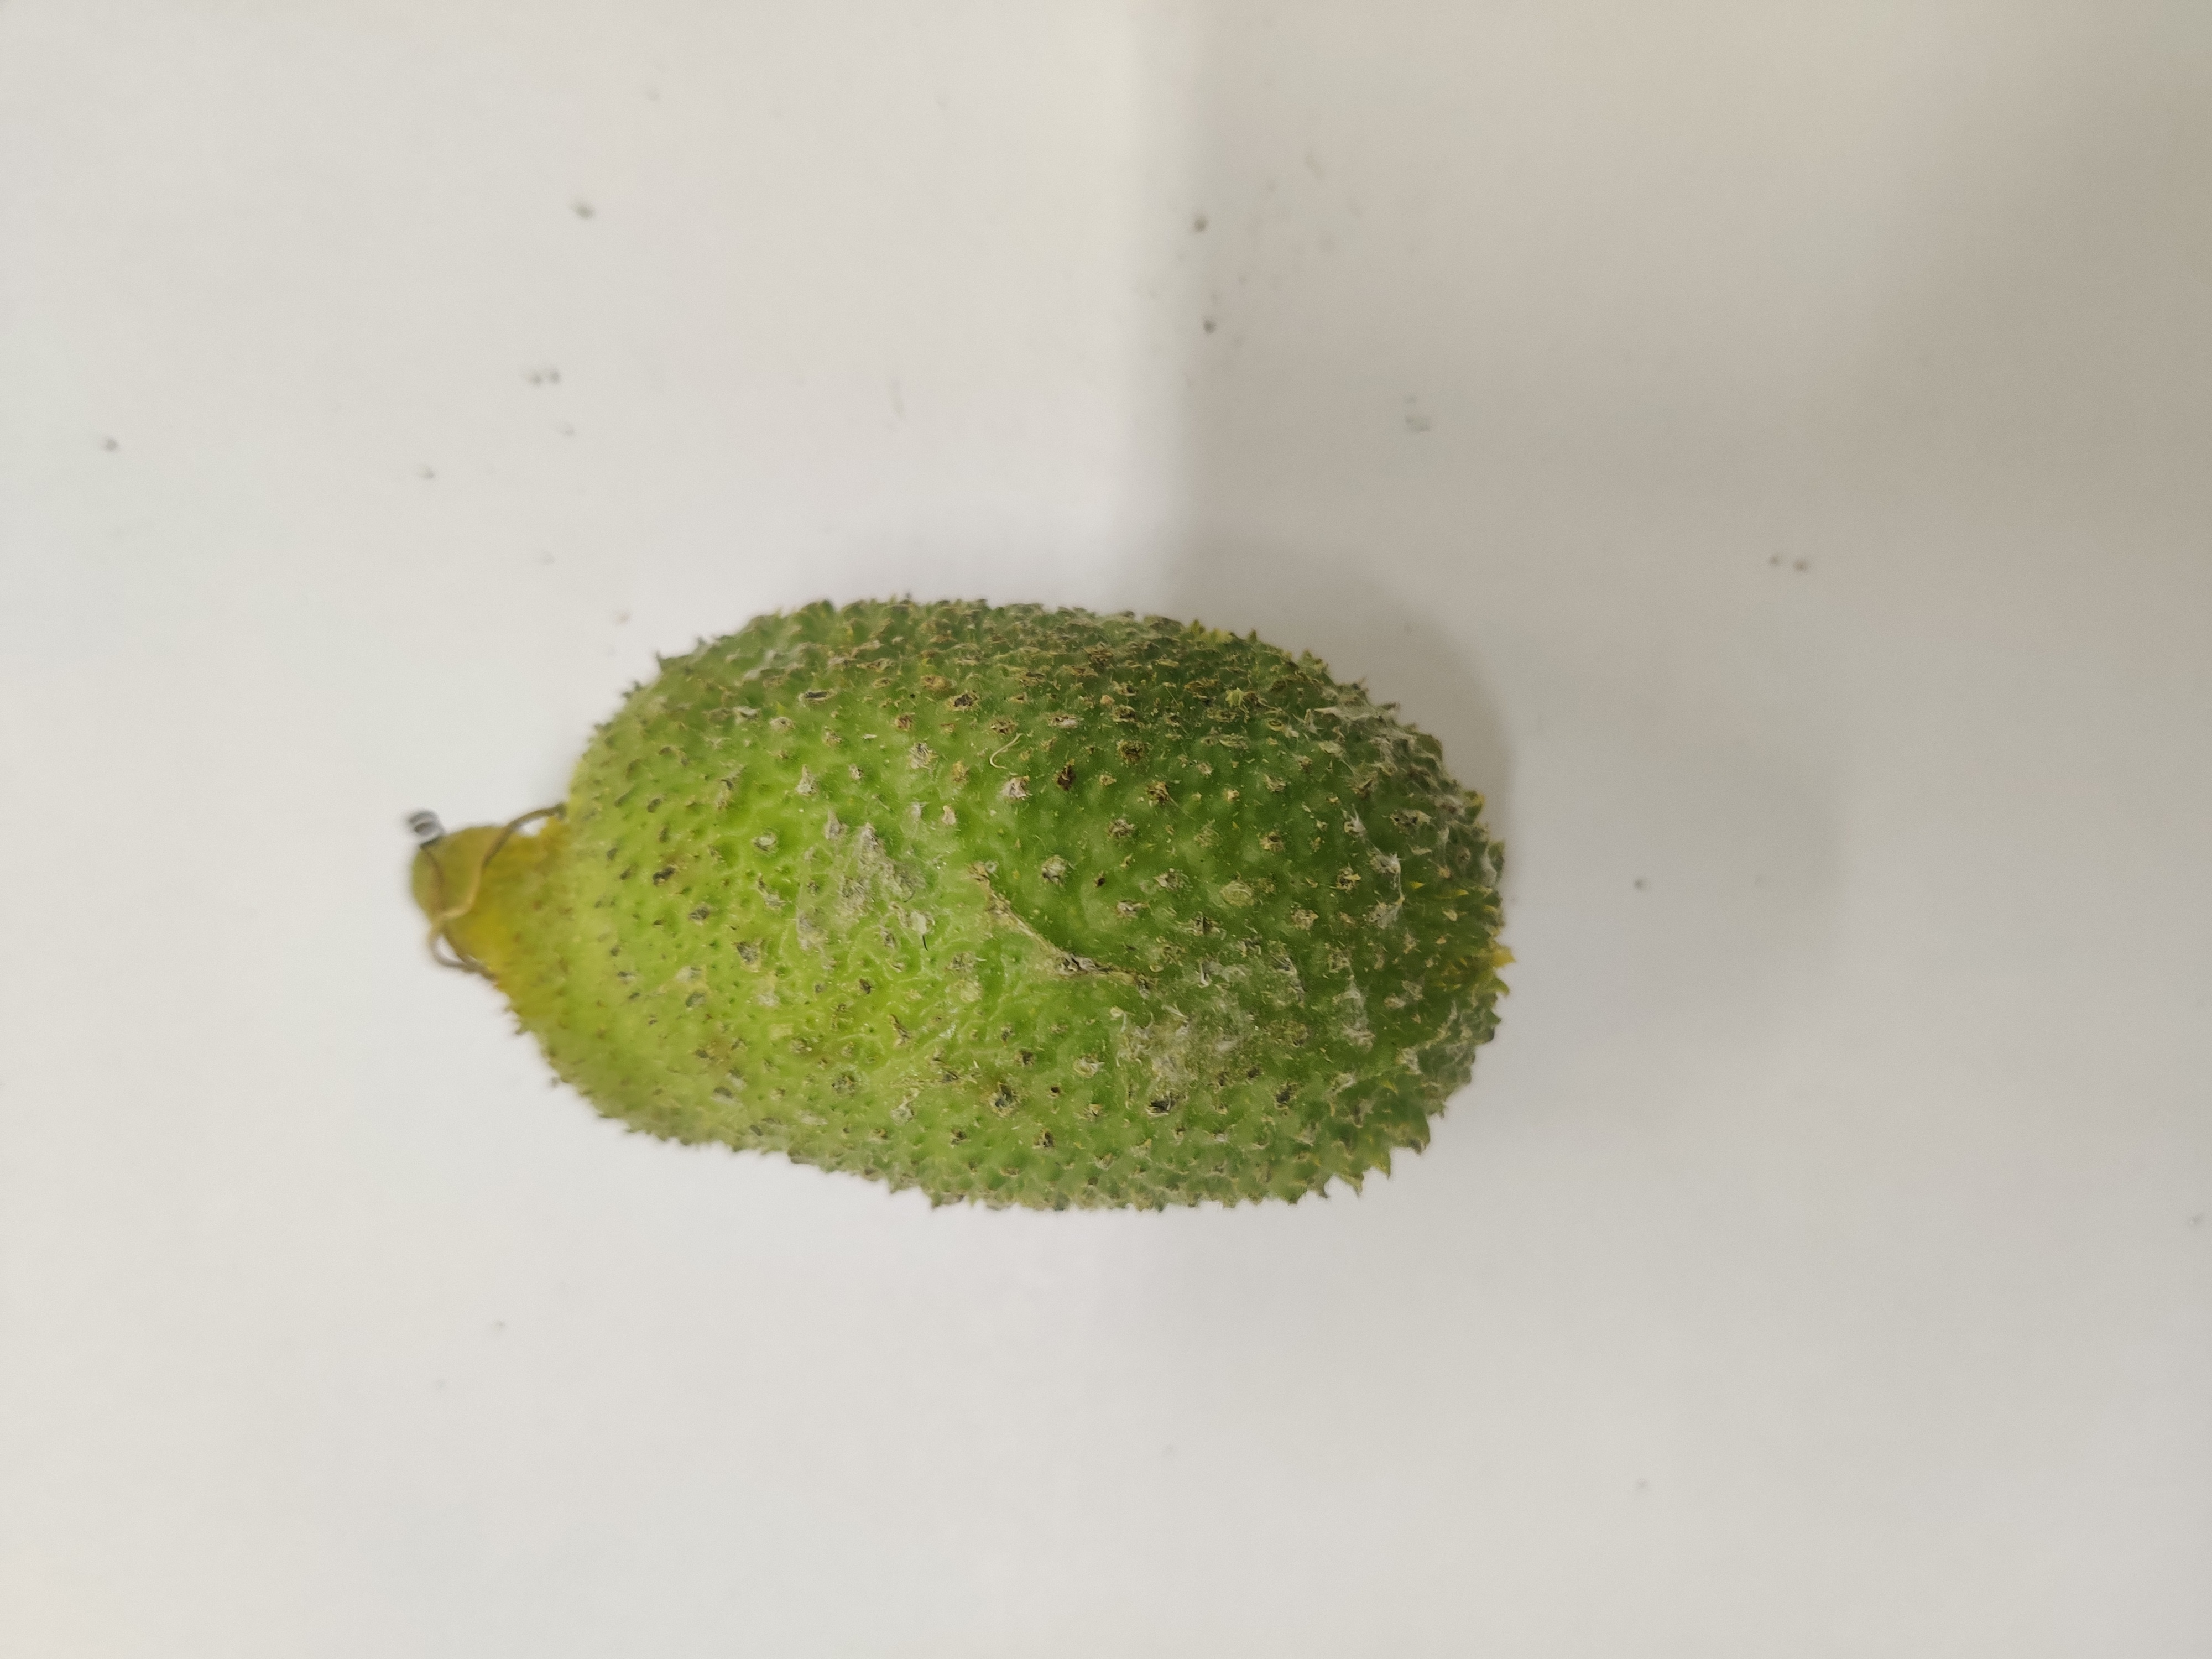
Crop: Spiny Gourd
Condition: Severely Damaged